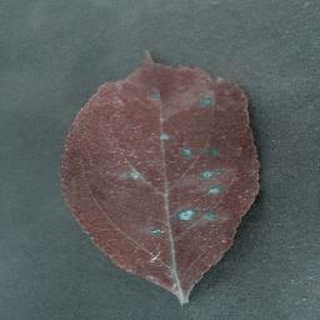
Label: apple_cedar_apple_rust